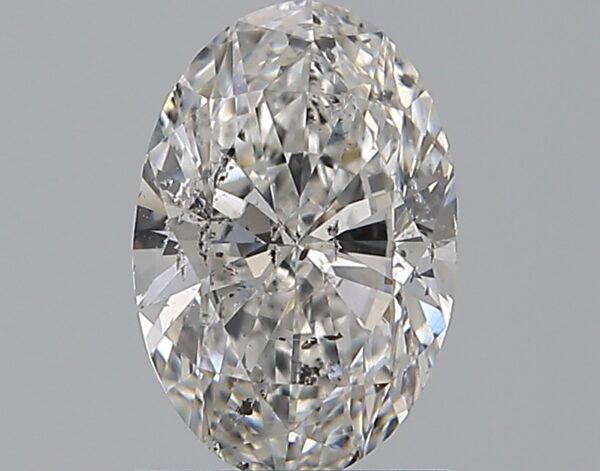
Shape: oval
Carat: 1
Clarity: SI2
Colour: E
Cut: EX
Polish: VG
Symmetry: VG
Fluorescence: N
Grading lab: HRD
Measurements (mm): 8.06 x 5.43 x 3.38